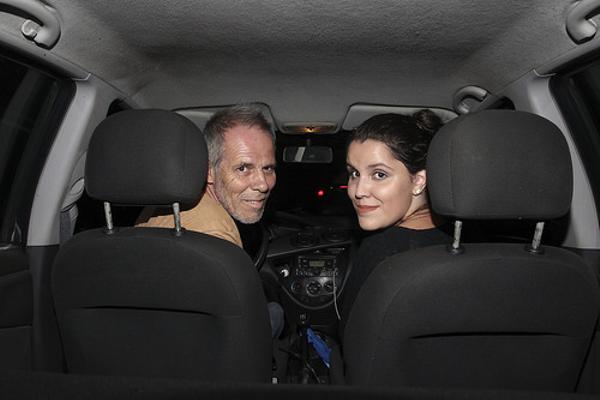
回答: ボケとツッコミ後に振り返る...ヤメテ